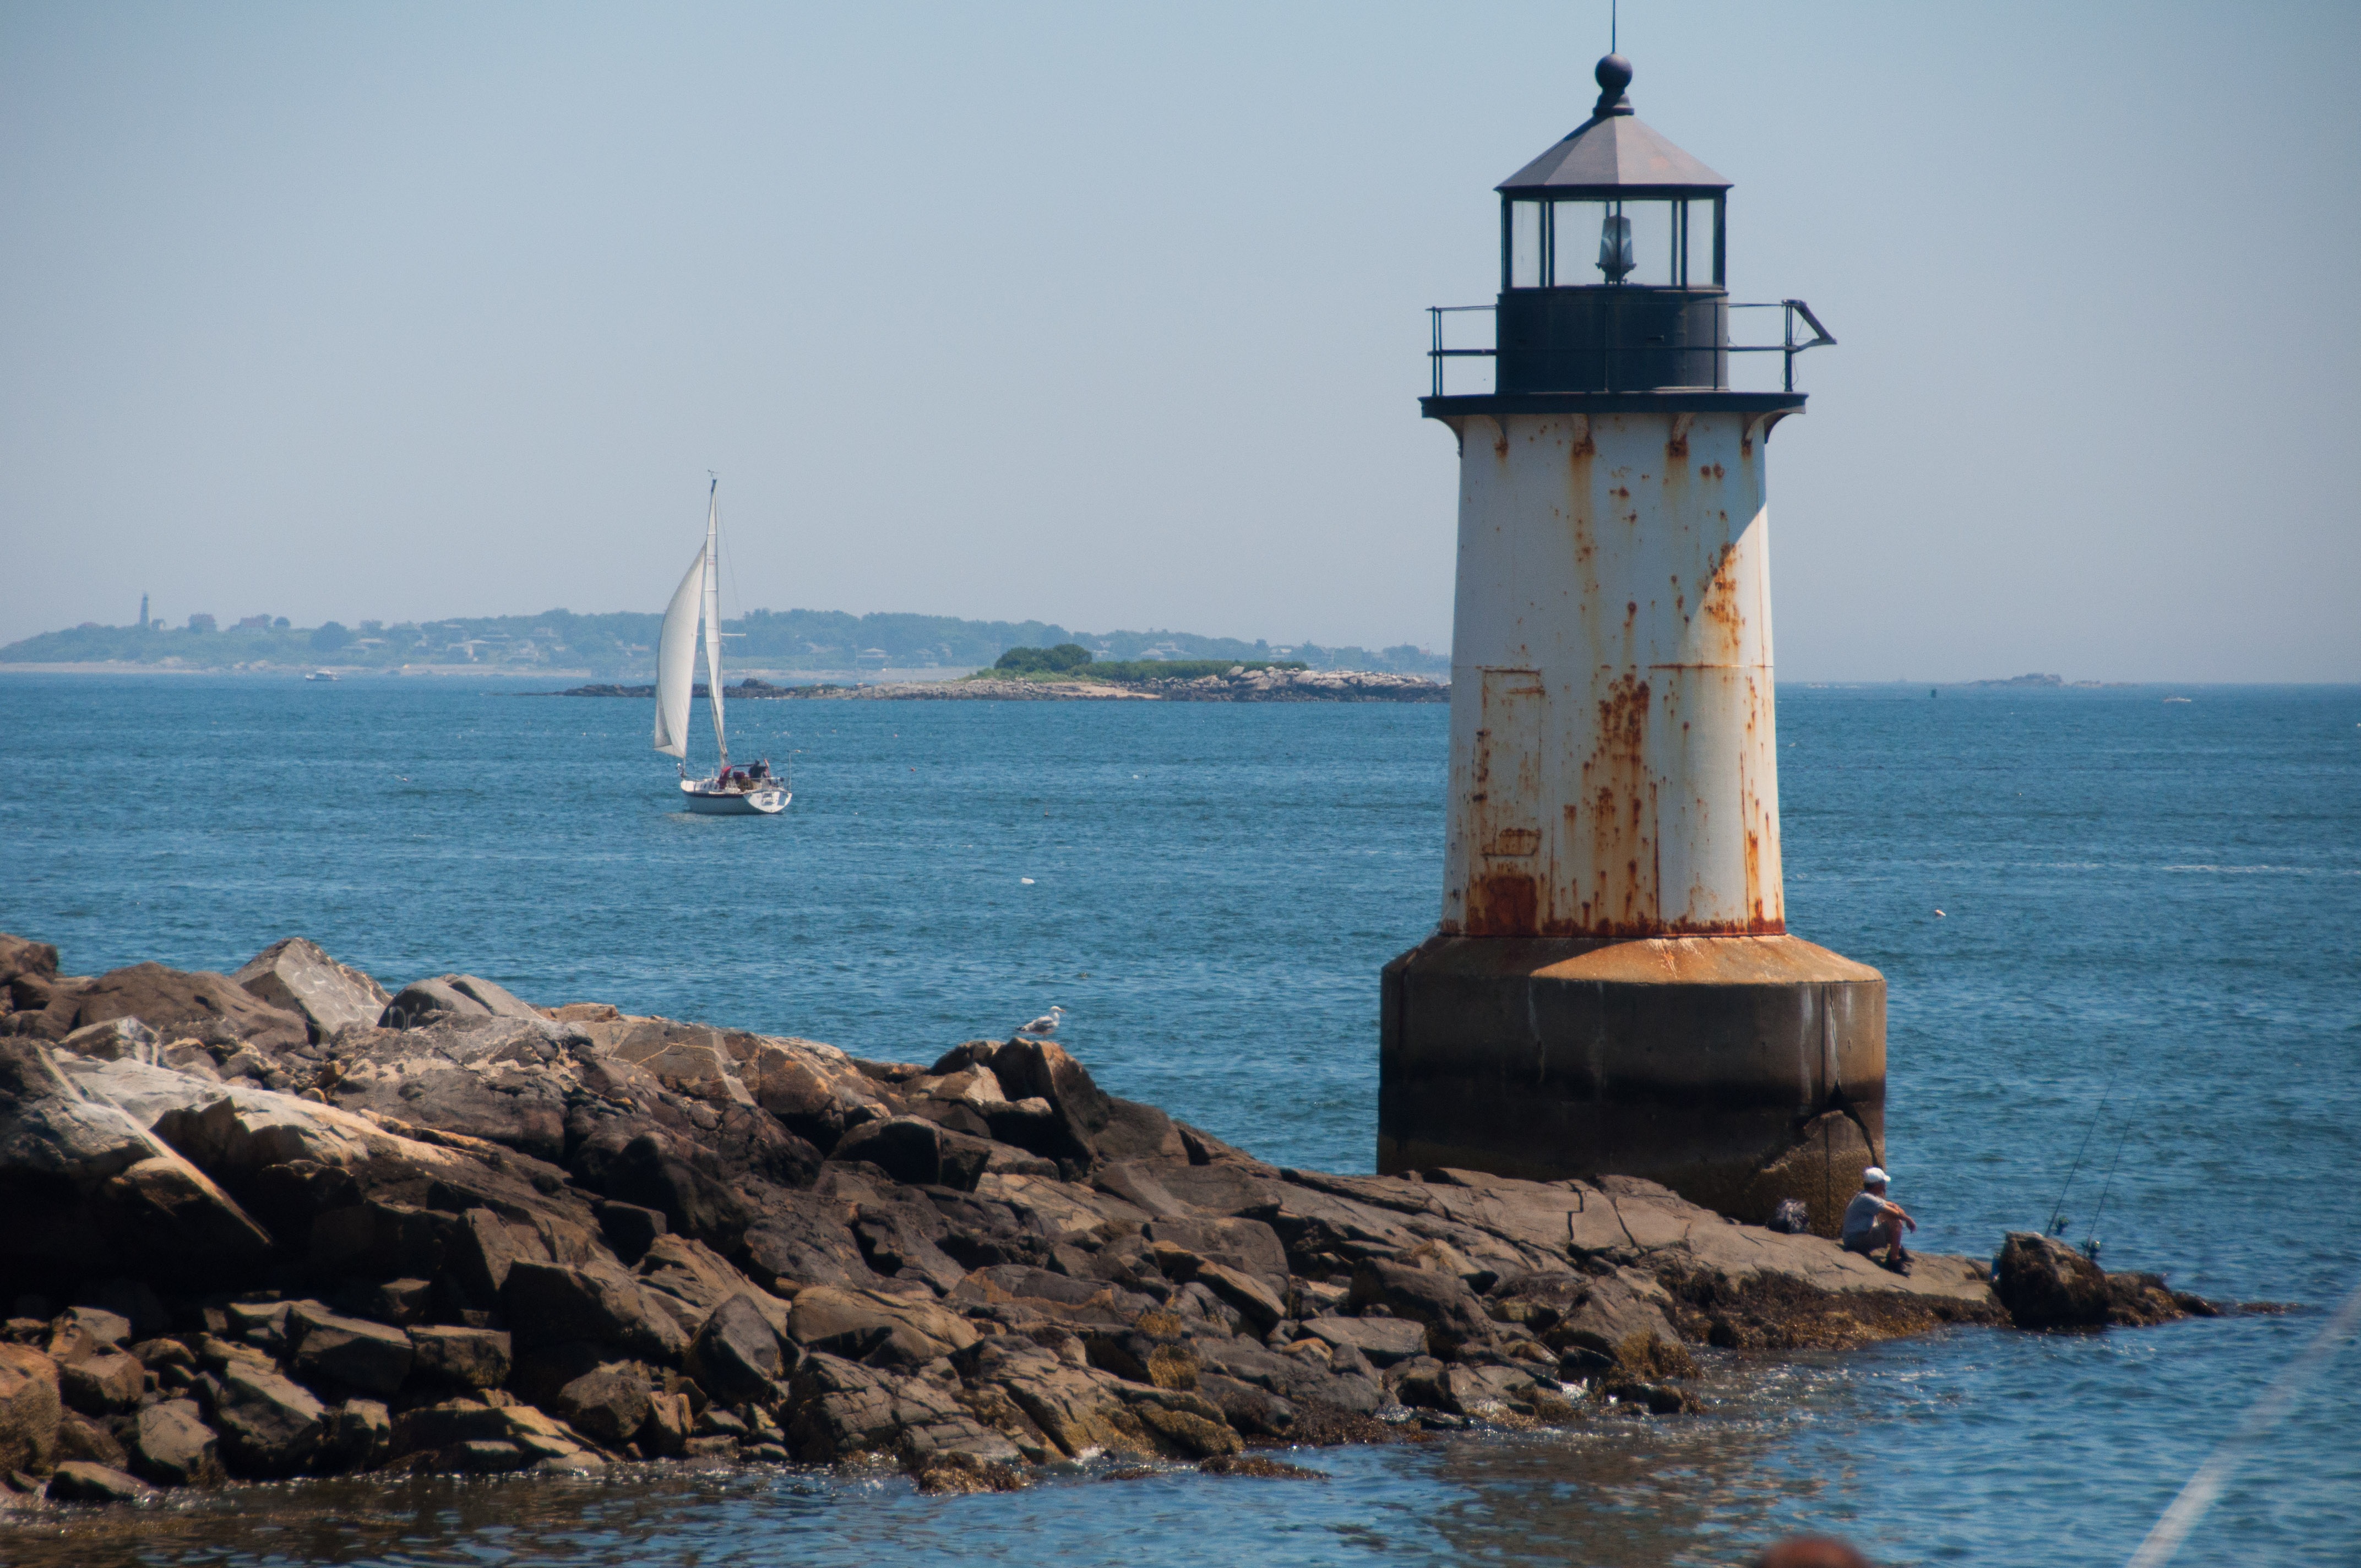
beach, sea, coast, water, ocean, lighthouse, boat, shore, wave, travel, cove, vehicle, tower, sailing, bay, beacon, blue, sailboat, breakwater, cape